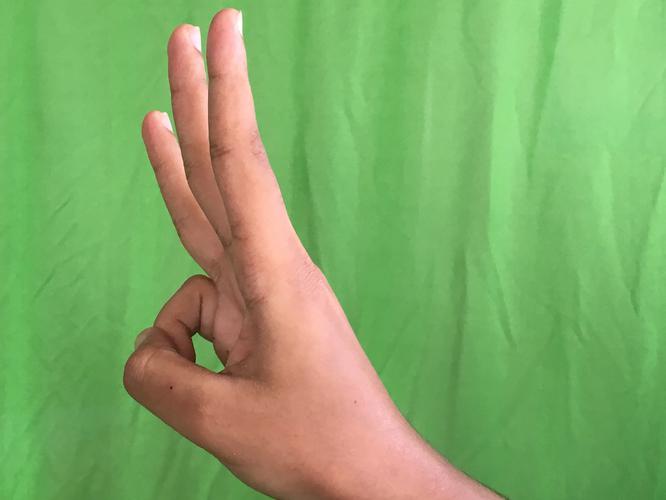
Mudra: Trishulam
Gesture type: single_hand